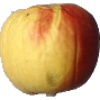
Label: red_yellow_apple